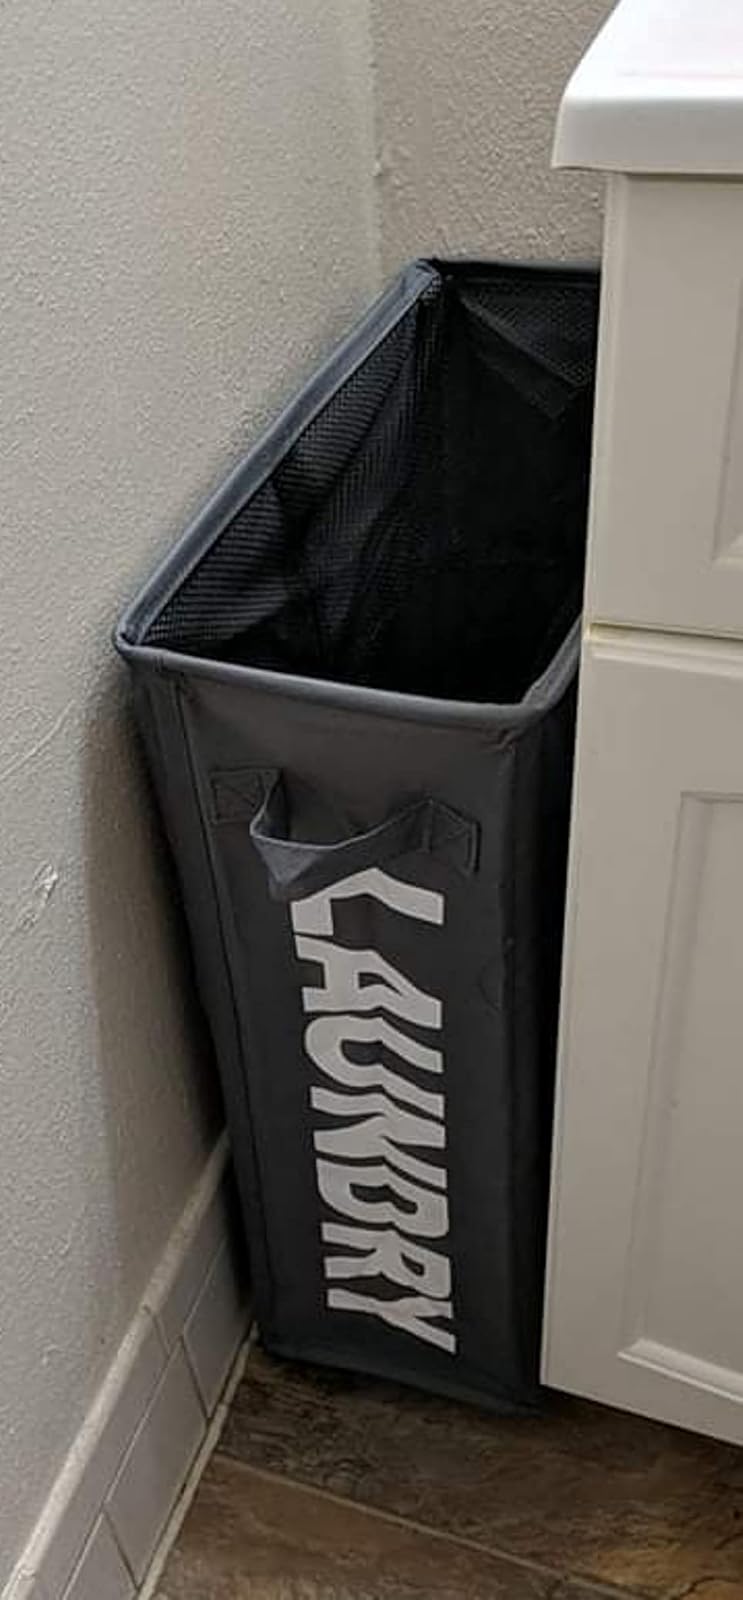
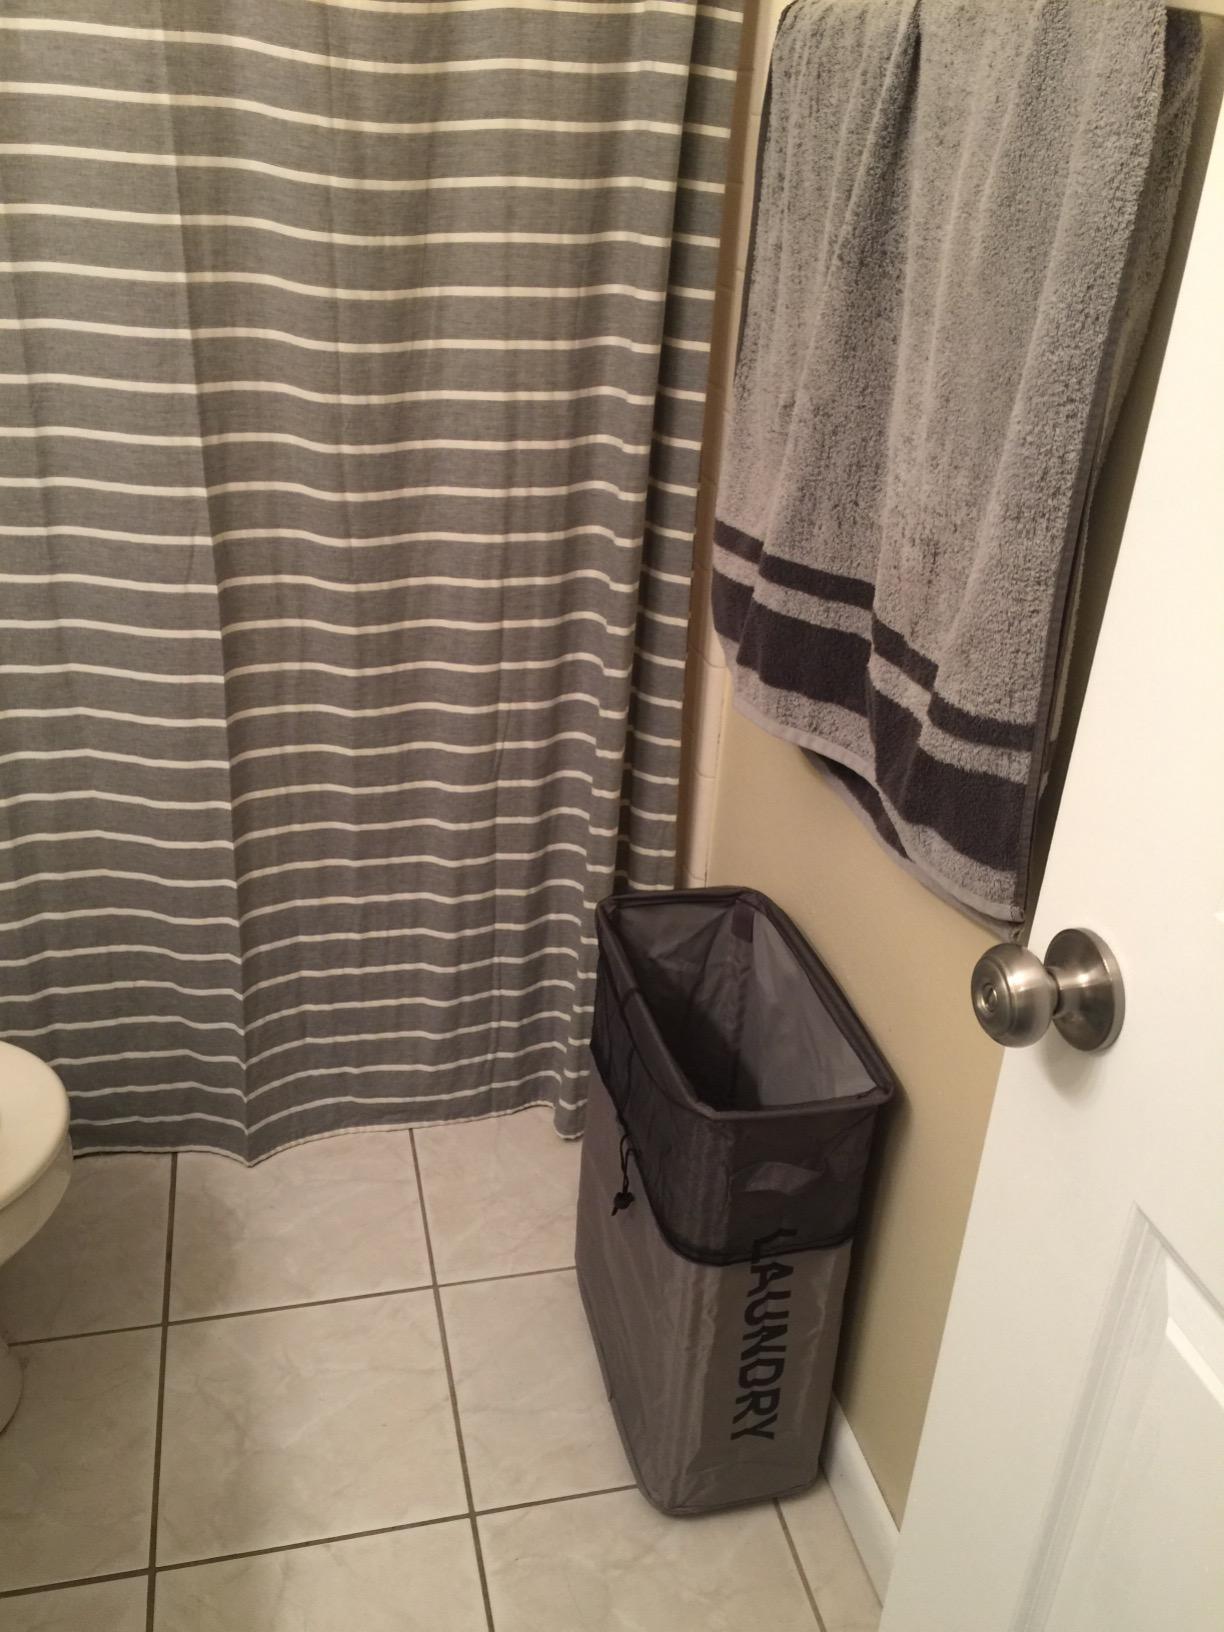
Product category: items_hamper
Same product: no